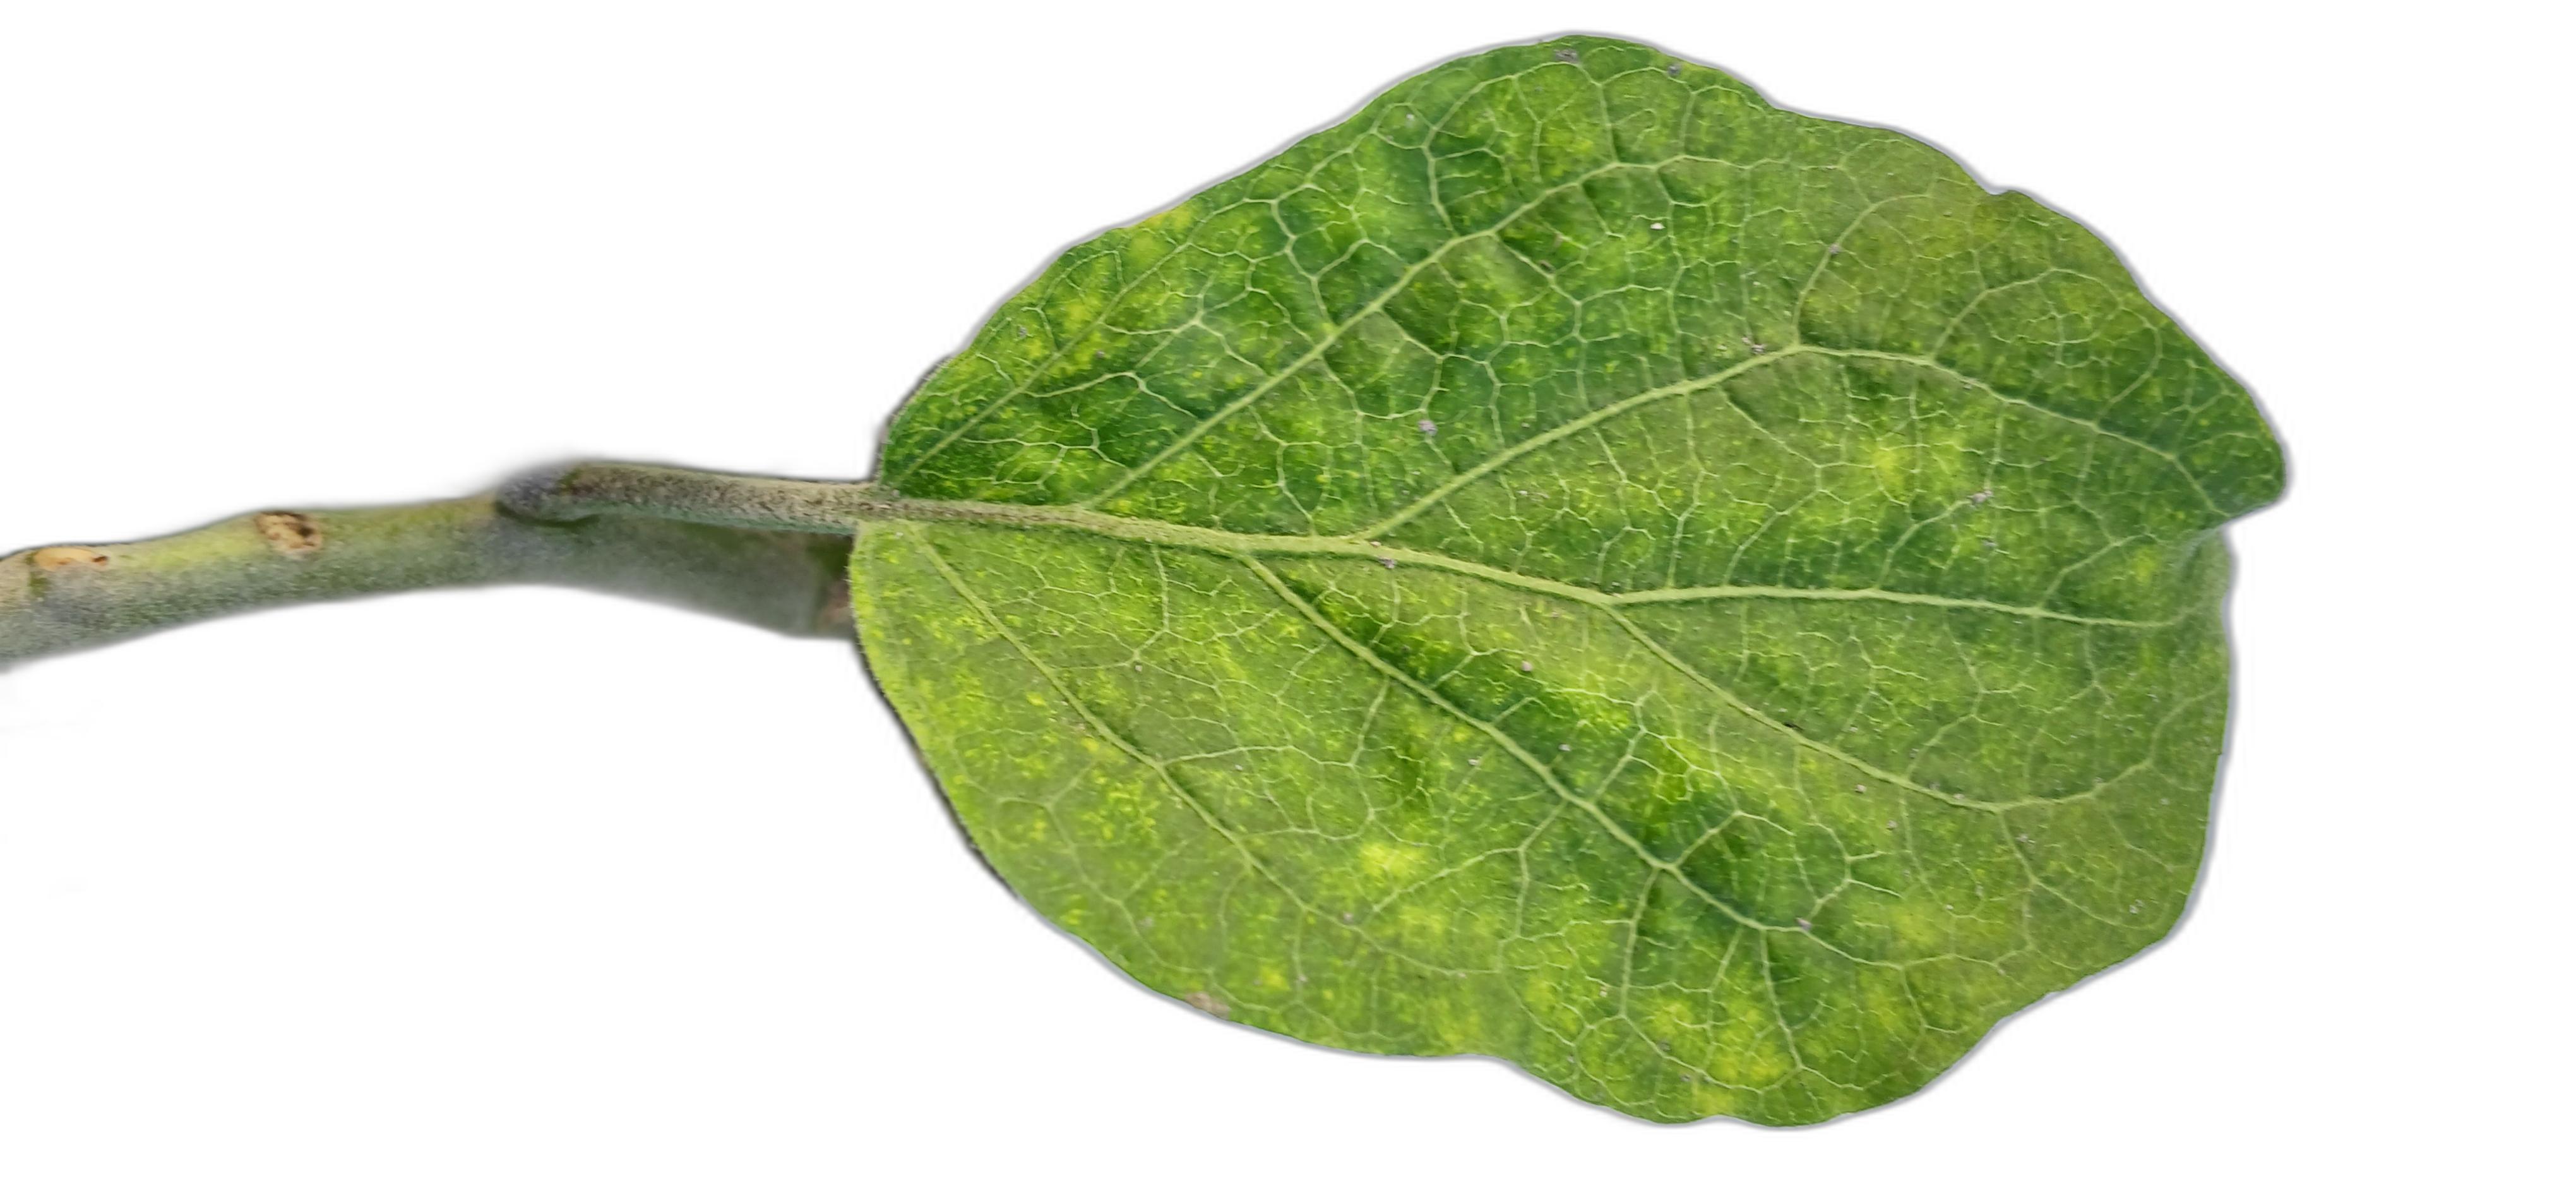
Label: Healthy Leaf